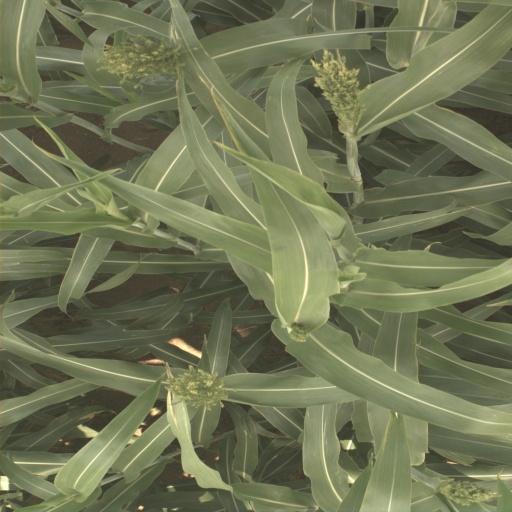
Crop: sorghum